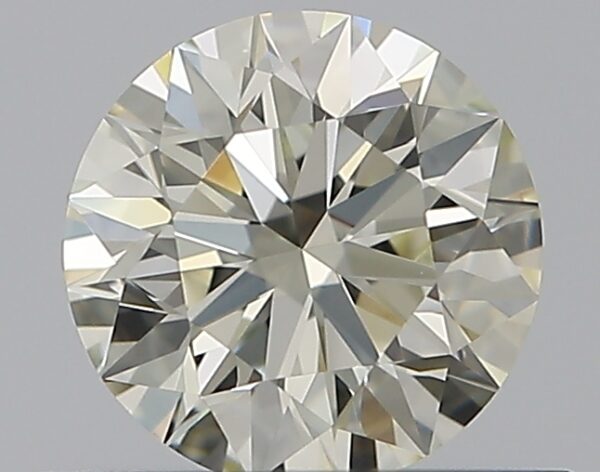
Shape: round
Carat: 0.52
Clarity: VVS1
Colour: J
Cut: EX
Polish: EX
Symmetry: EX
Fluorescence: ST
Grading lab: GIA
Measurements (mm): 5.14 x 5.17 x 3.22